Zack Thompson

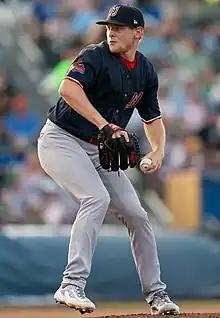
Thompson with the Memphis Redbirds in 2023

Zachary David Thompson (born October 28, 1997) is an American professional baseball pitcher for the St. Louis Cardinals of Major League Baseball (MLB). He made his MLB debut in 2022.